Pauline Kamusewu

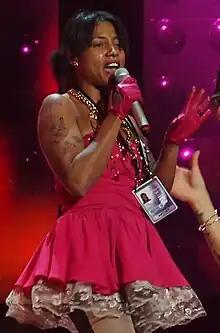
Pauline performing at Melodifestivalen 2010

Pauline Kamusewu, also known as just Pauline (born 3 November 1982) is a Swedish soul singer-songwriter of Zimbabwean and Italian descent. Born Pauline Kamusewu in 1982 in Zimbabwe to an Italian father and a Zimbabwean mother, she moved to Sweden when she was three years old. In 2003 she won the Rockbjörnen award for "Best Swedish Newcomer". She competed in the second heat of Melodifestivalen 2010 in Sandviken with the song "Sucker for Love" but was knocked out in the duels by Crucified Barbara.